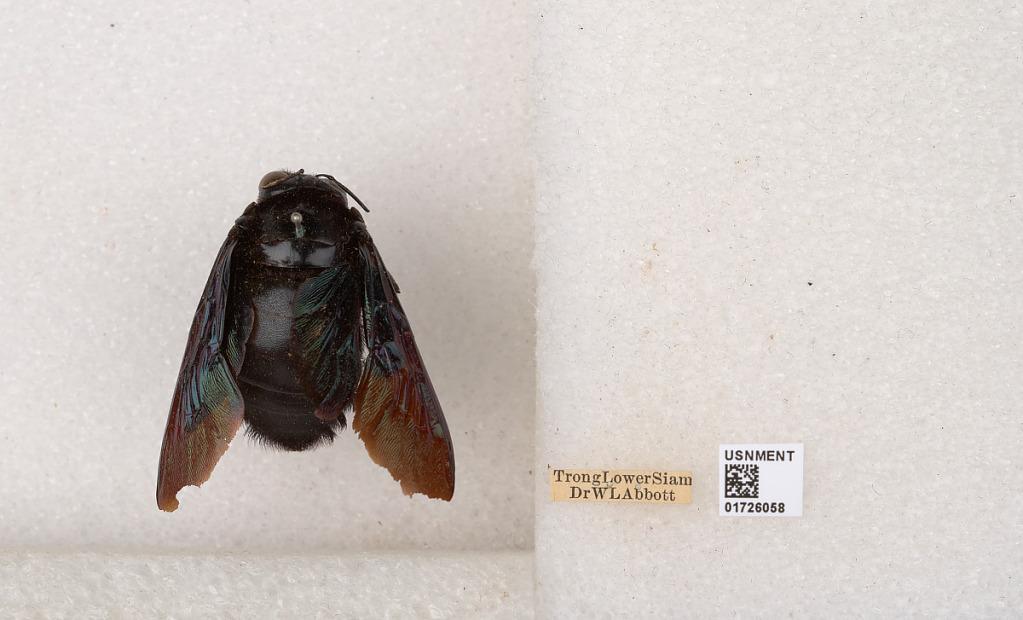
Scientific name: Xylocopa (Mesotrichia) latipes (Drury)
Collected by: W. Abbott
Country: Thailand
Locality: Trong